Marie-Galante

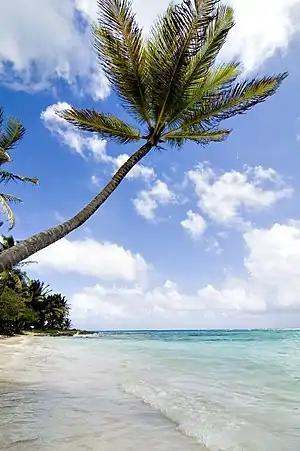

The Saint-Louis River (formerly the Saint-François River), 17.3 km long, is the main river on the island. It rises to about 160 meters above sea level, at a place called Nesmond, in Capesterre-de-Marie-Galante, and then crosses the island from east to west through its middle and separates the municipality of Saint-Louis to the north from that of Grand-Bourg to the south. This watercourse, fed by the waters of many small ravines and streams, flows into the Atlantic Ocean south of the town of Saint-Louis, at the northern boundary of the Folle-Anse marsh.